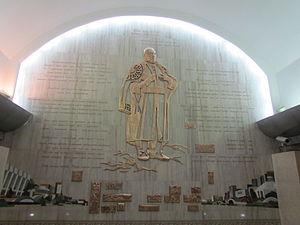
Le métro d'Almaty est un système de transport rapide à Almaty.